Packaging

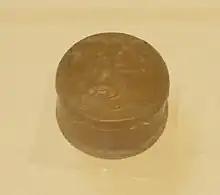
A pill box made from polyethylene in 1936

Packaging advancements in the early 20th century included Bakelite closures on bottles, transparent cellophane overwraps and panels on cartons. These innovations increased processing efficiency and improved food safety. As additional materials such as aluminum and several types of plastic were developed, they were incorporated into packages to improve performance and functionality.